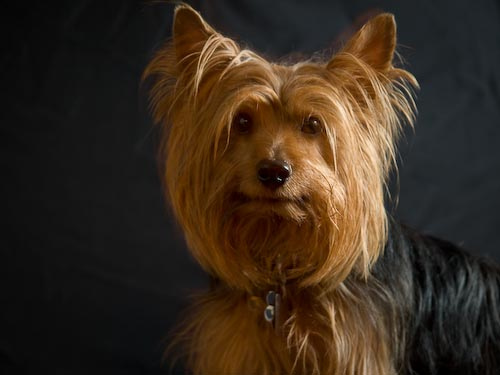
Animal: dog
Breed: yorkshire_terrier